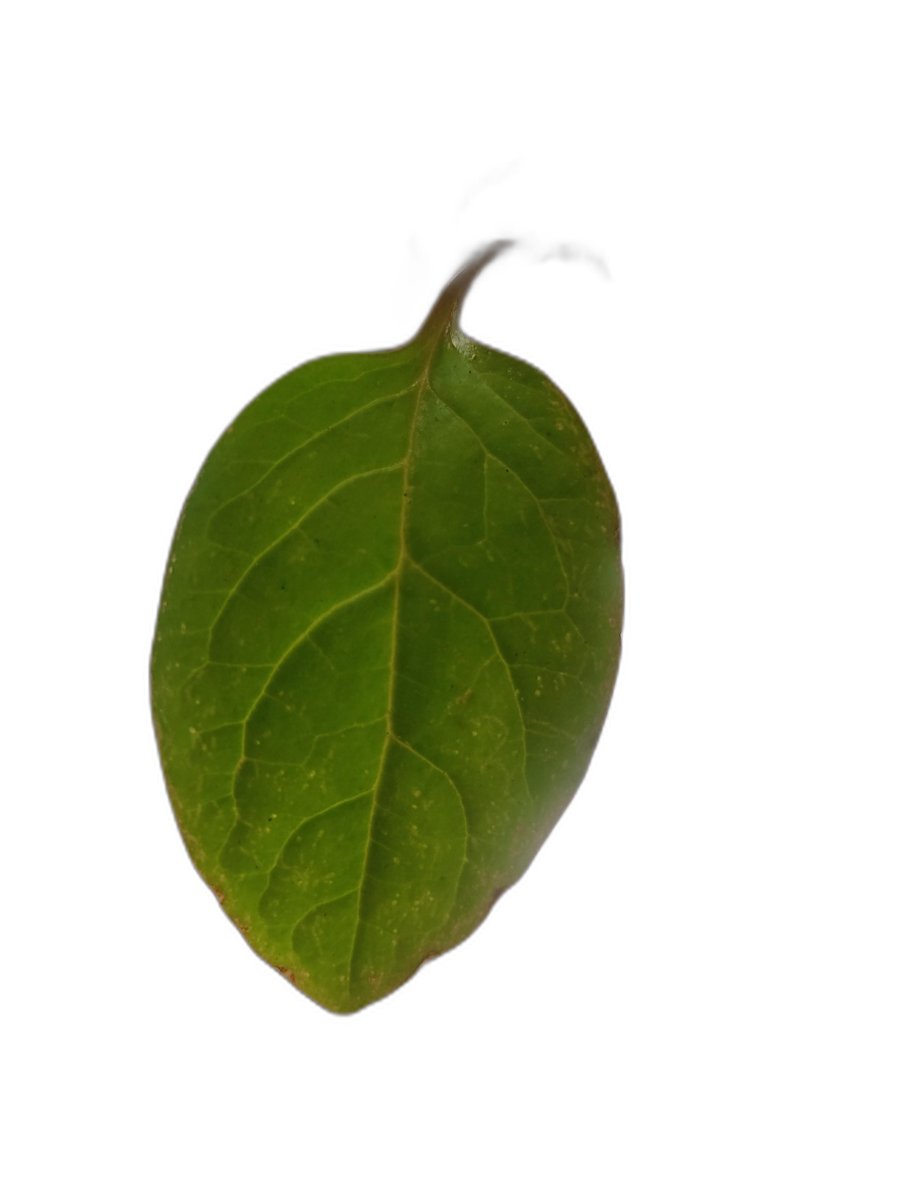
Label: Healthy-Leaf